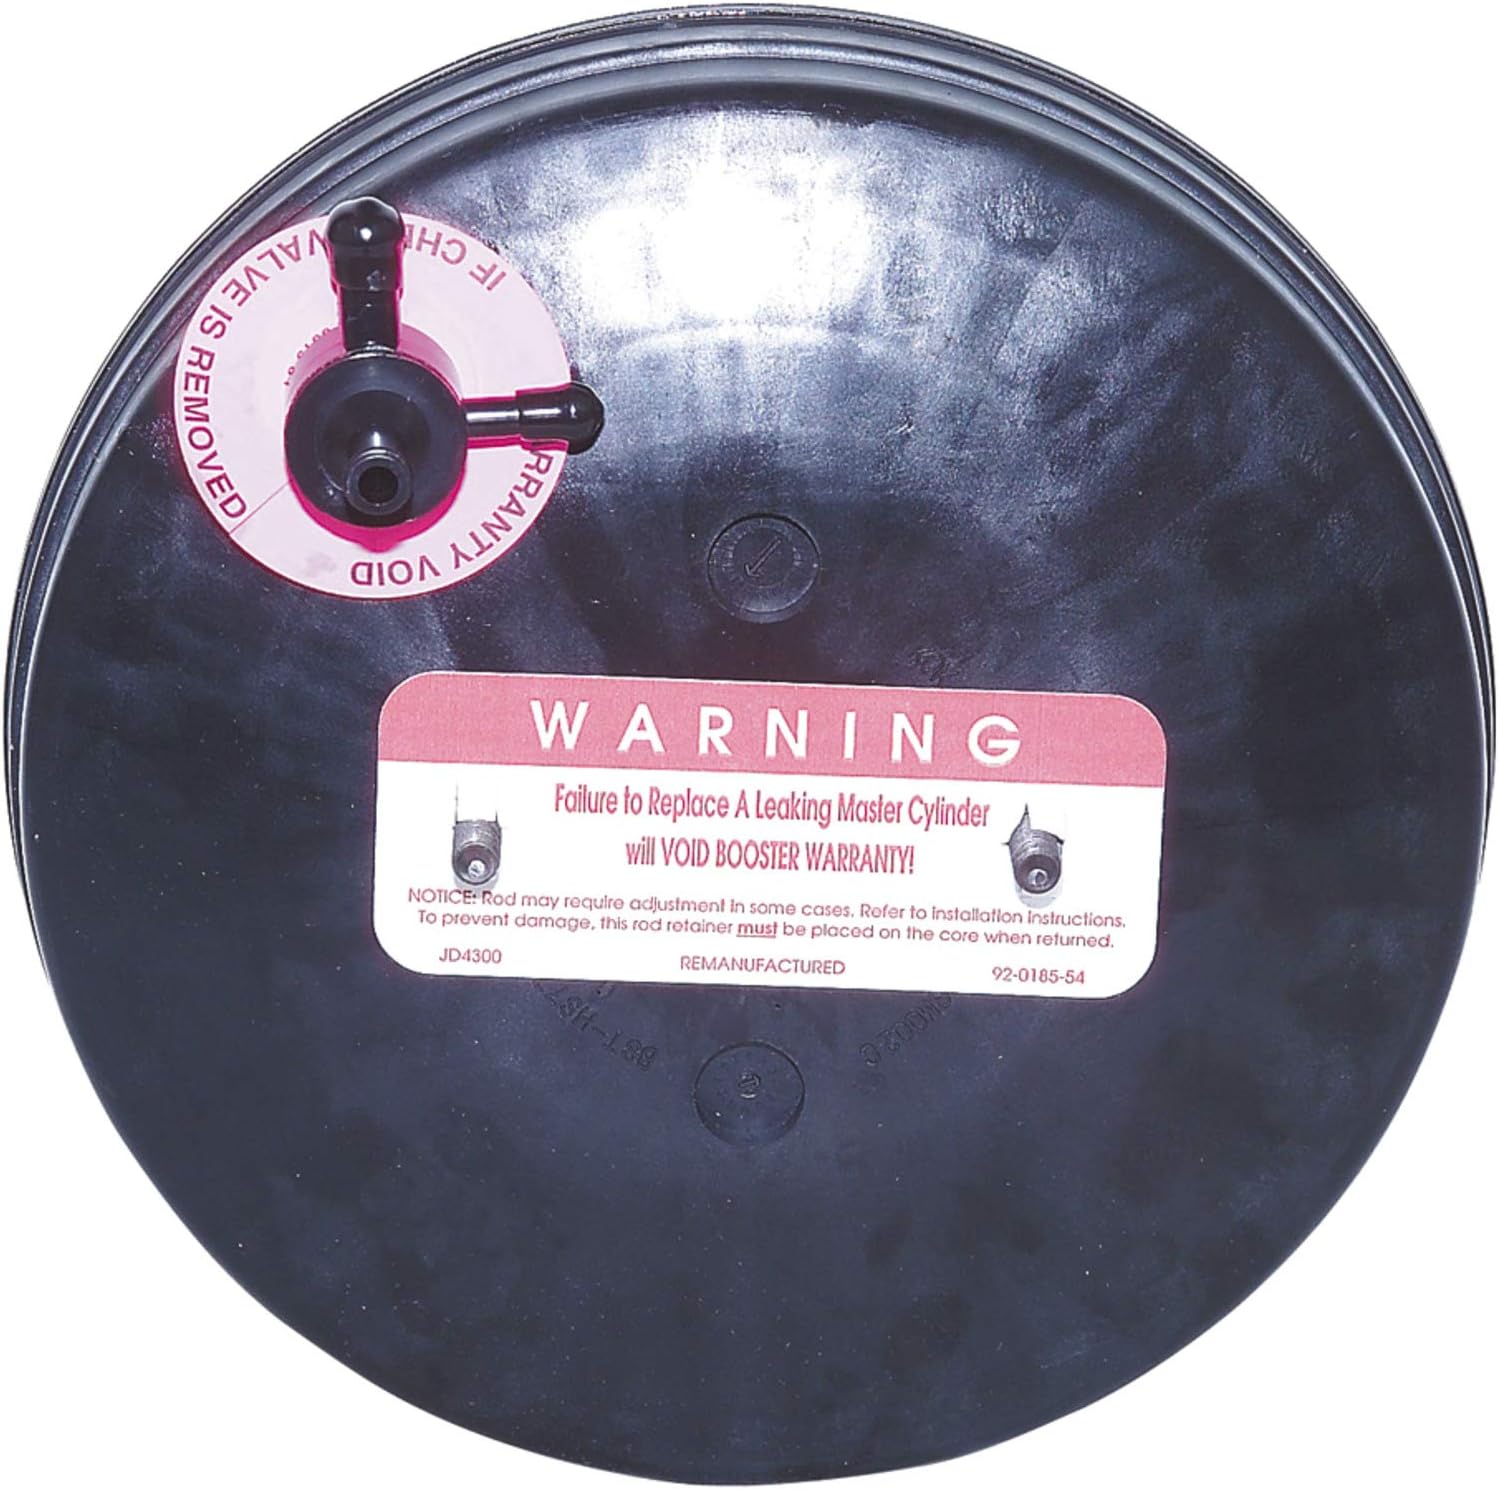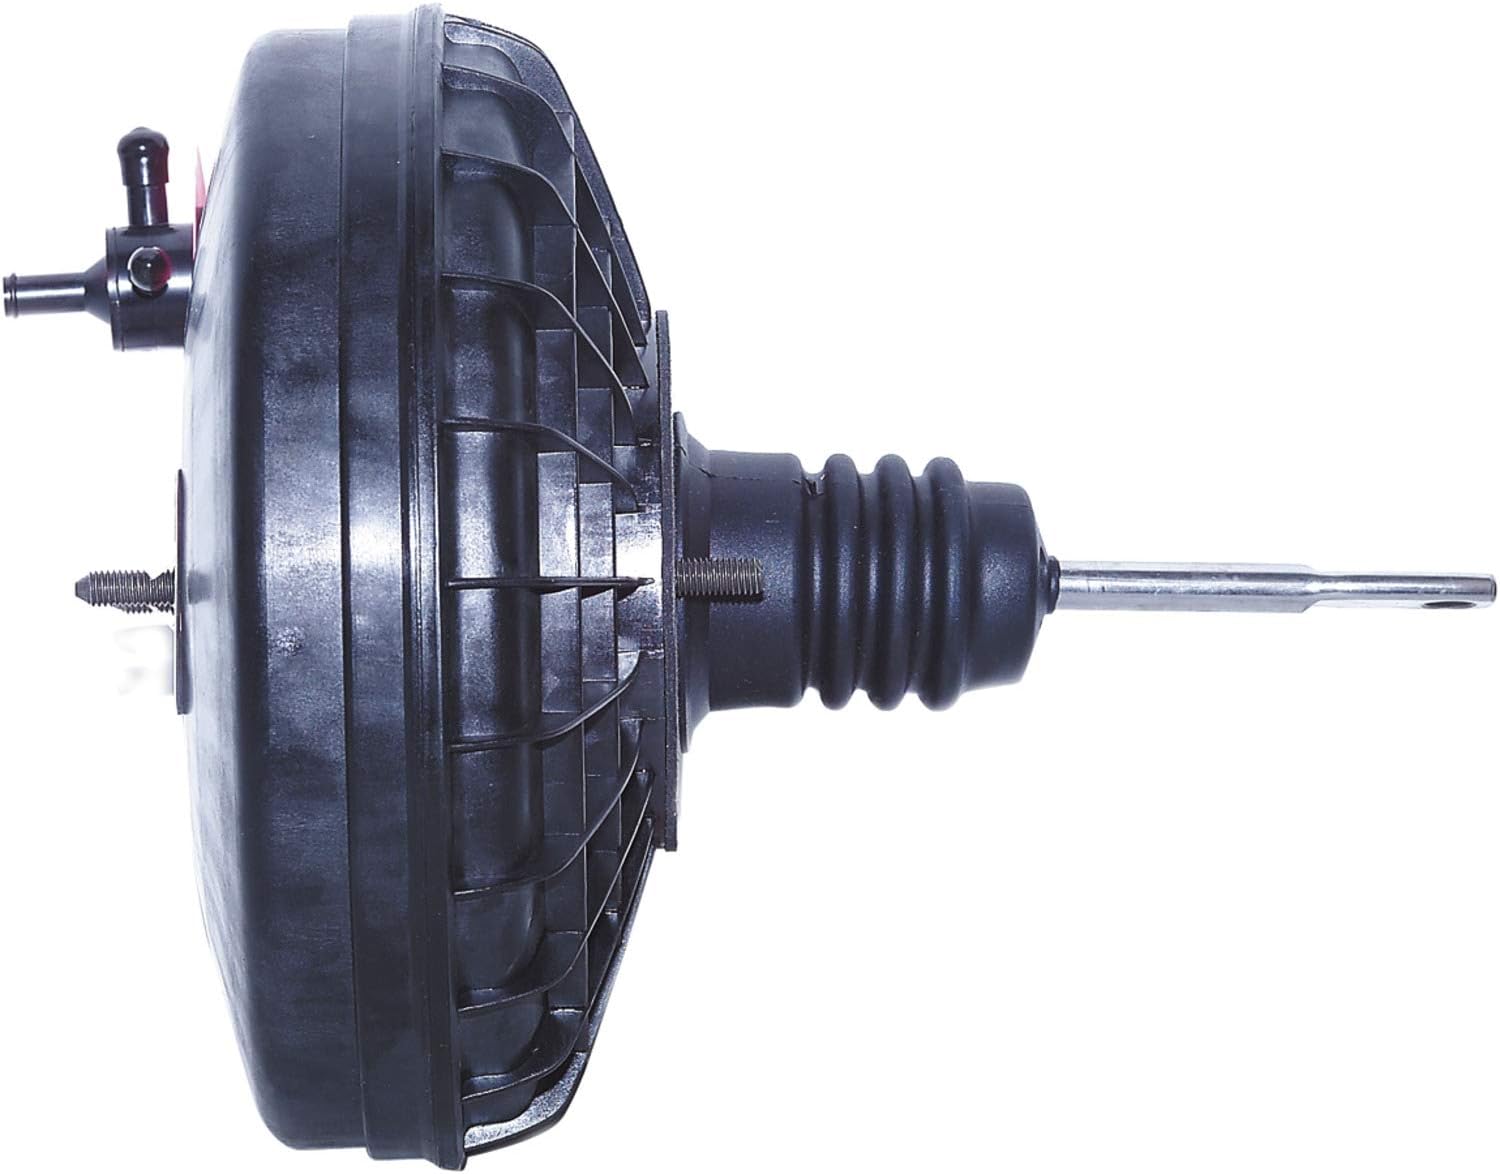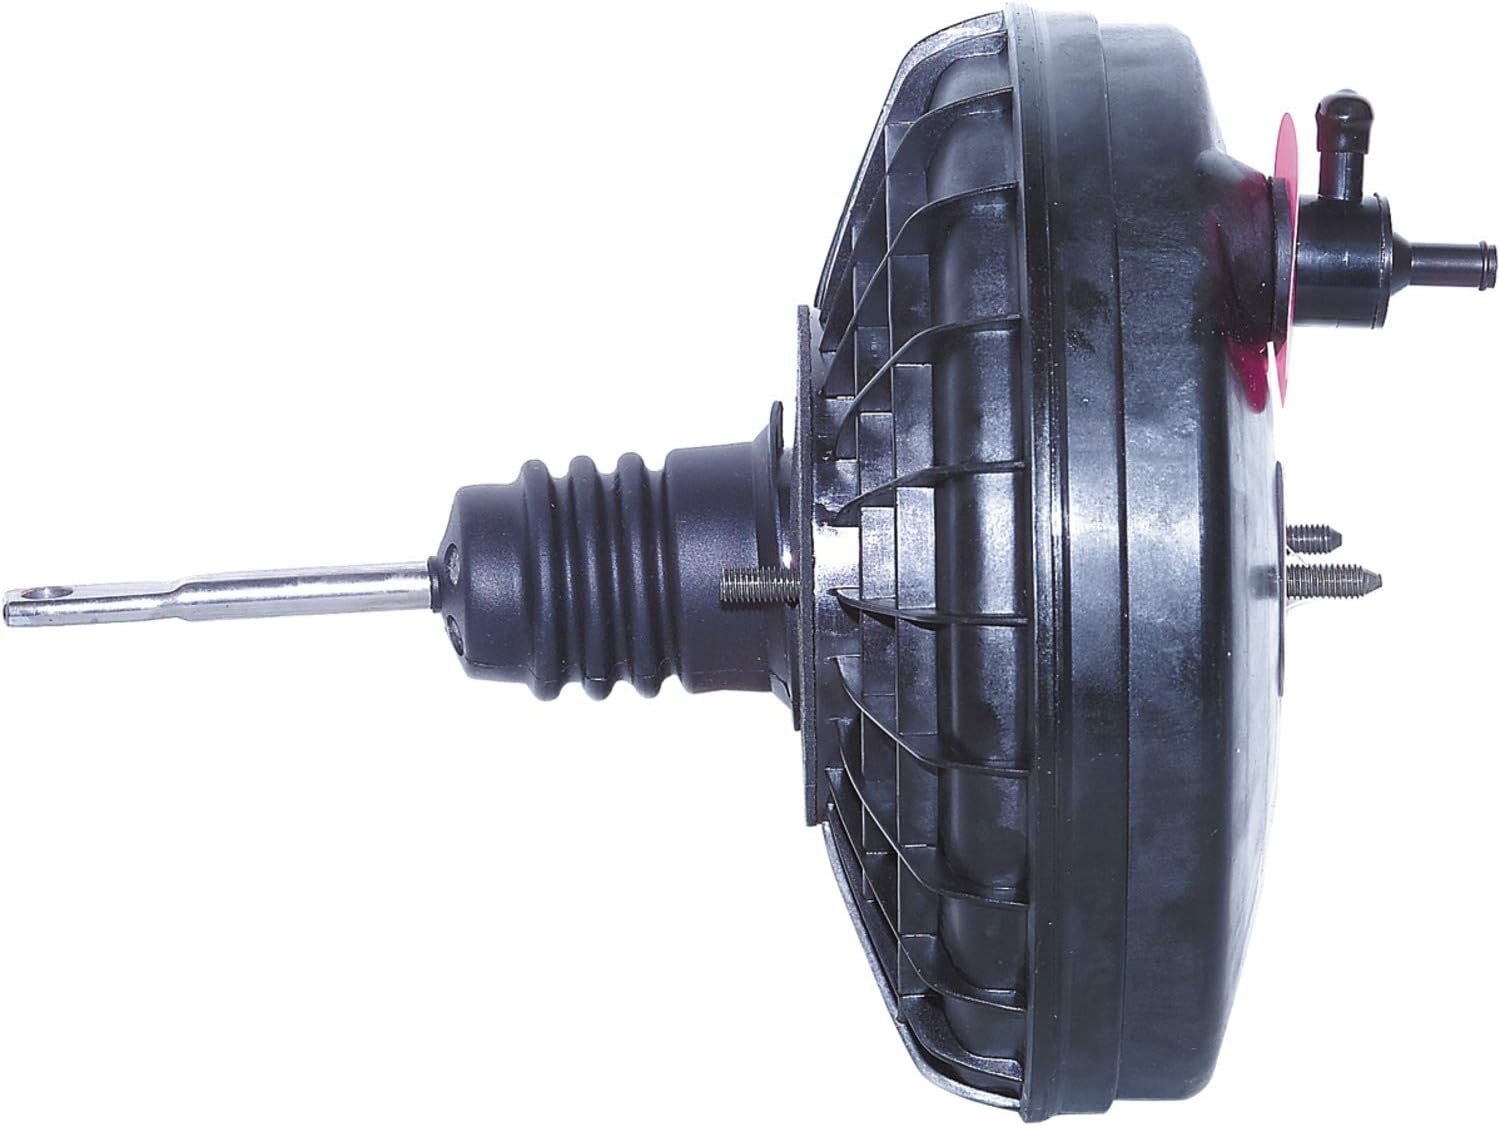
Cardone 54-71405 Remanufactured Vacuum Power Brake Booster without Master Cylinder (Renewed)
Category: Automotive
CARDONE Remanufactured Power Brake Boosters are re-engineered, built and tested to match O.E. performance. Original designs are scrutinized for potential improvement and, where applicable, design upgrades are implemented to produce a more durable part than the original. All units are 100% tested to ensure perfect fit and function.
Features: As a remanufactured Original Equipment part, this unit guarantees a perfect vehicle fit | O.E. quality seals, and check valves are installed on every unit for like-new performance and reliability | Exclusive rust-prohibitive finishing process extends unit life; All units are tested to ensure reliable performance | Master cylinder output rods are pre-adjusted (when included) for quick and easy installation | Our remanufacturing process is earth-friendly, as it reduces the energy and raw material needed to make a new part by 80%